Frédéric-Vincent Lebbe

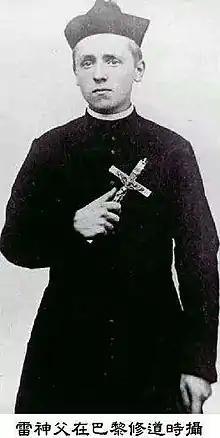
The caption in traditional Chinese reads: "Photographed during Father Lebbe's apostolic life in Paris".

Father Frédéric-Vincent Lebbe (Chinese name: ; 19 August 1877 — 24 June 1940) was a Roman Catholic missionary to China whose advocacy led Pope Pius XI to appoint the first native Chinese bishops. Born in Belgium, he chose to become a Chinese citizen at a time when missionaries, like all Westerners, enjoyed legal privileges in China, including immunity from Chinese law. He was captured by the Chinese Communists in 1940 and died later that year.